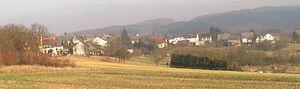
Sosberg est une municipalité allemande située dans le land de Rhénanie-Palatinat et l'arrondissement de Cochem-Zell.